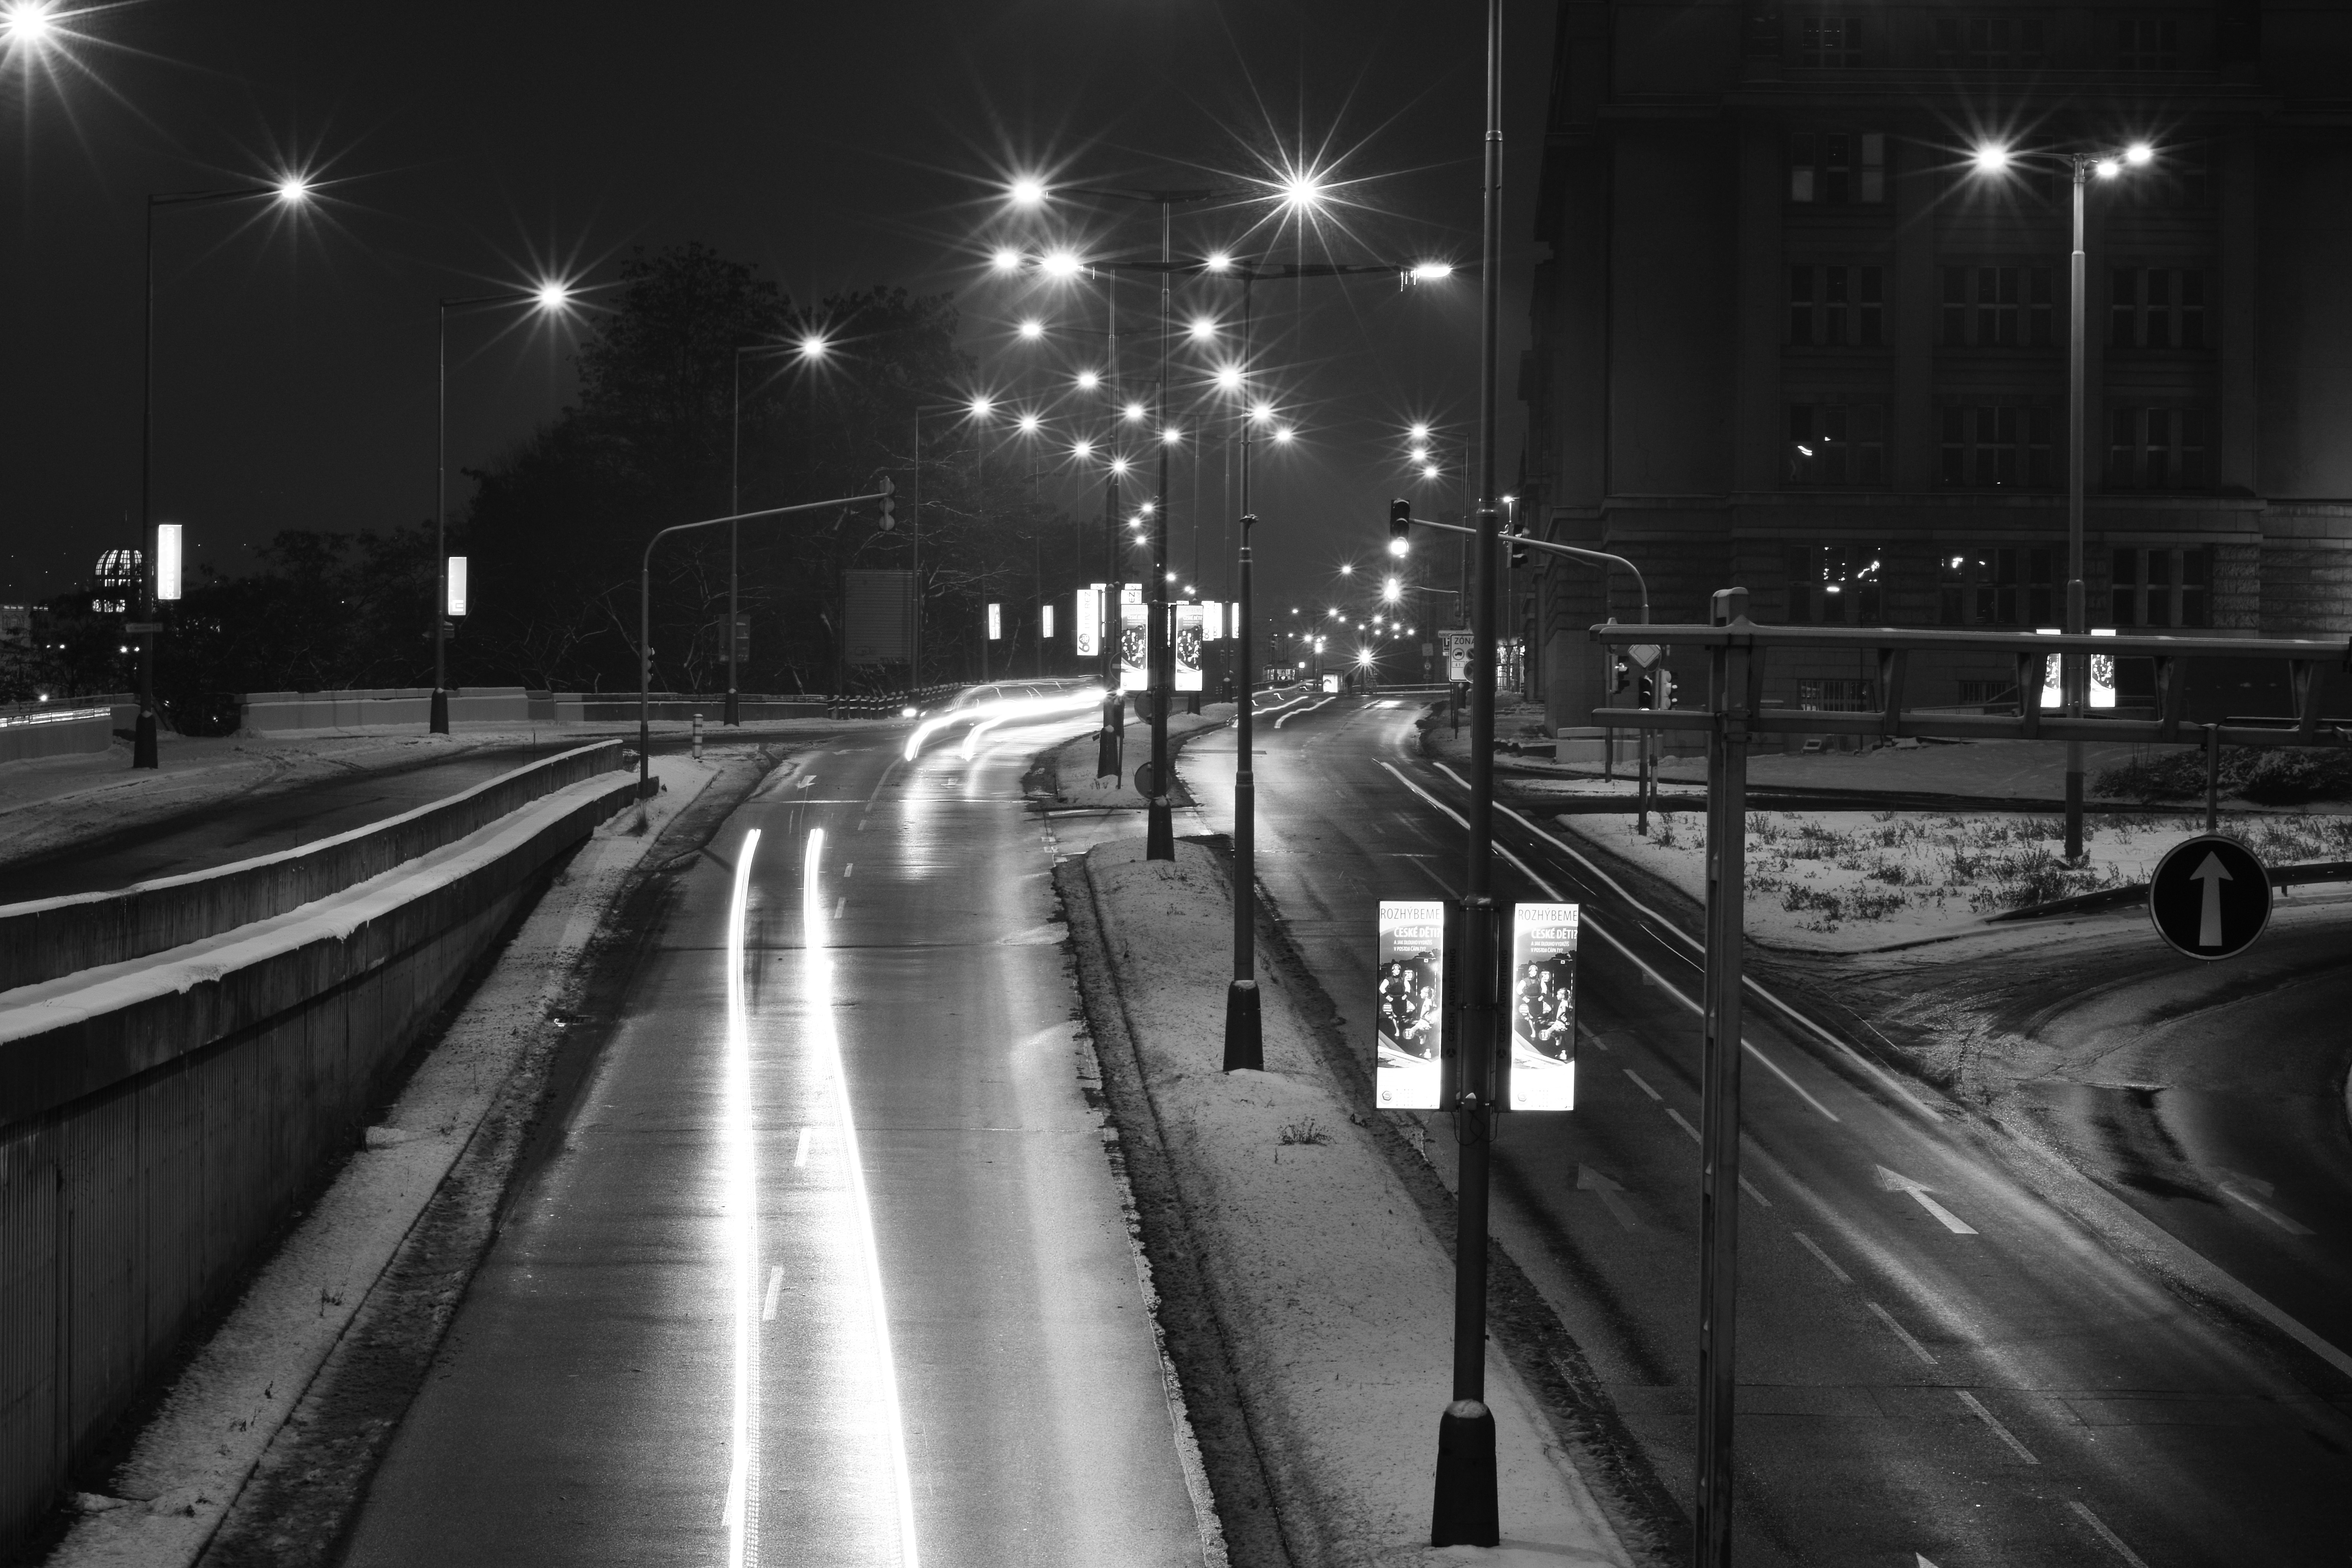
snow, winter, light, black and white, road, white, street, night, evening, weather, darkness, prague, street light, black, monochrome, lane, lighting, lights, infrastructure, cars, monochrome photography, film noir